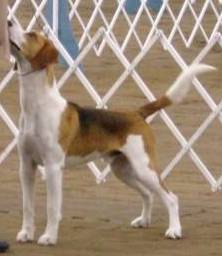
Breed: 223-n000074-English_foxhound